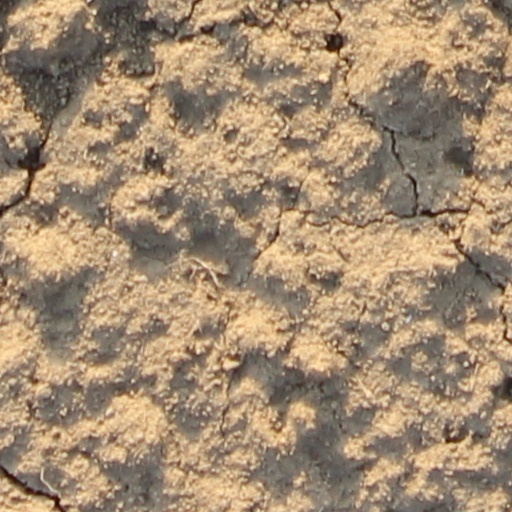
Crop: wheat